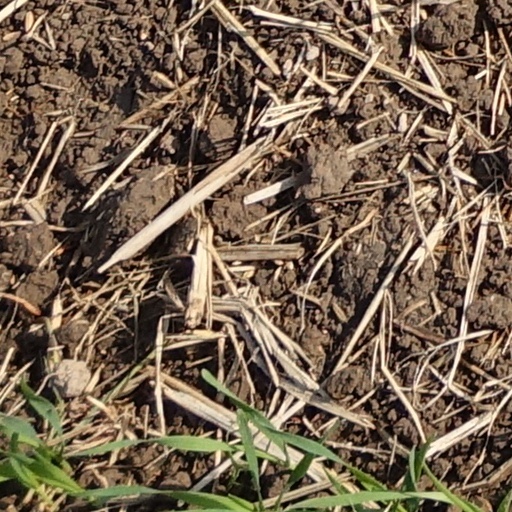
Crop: wheat